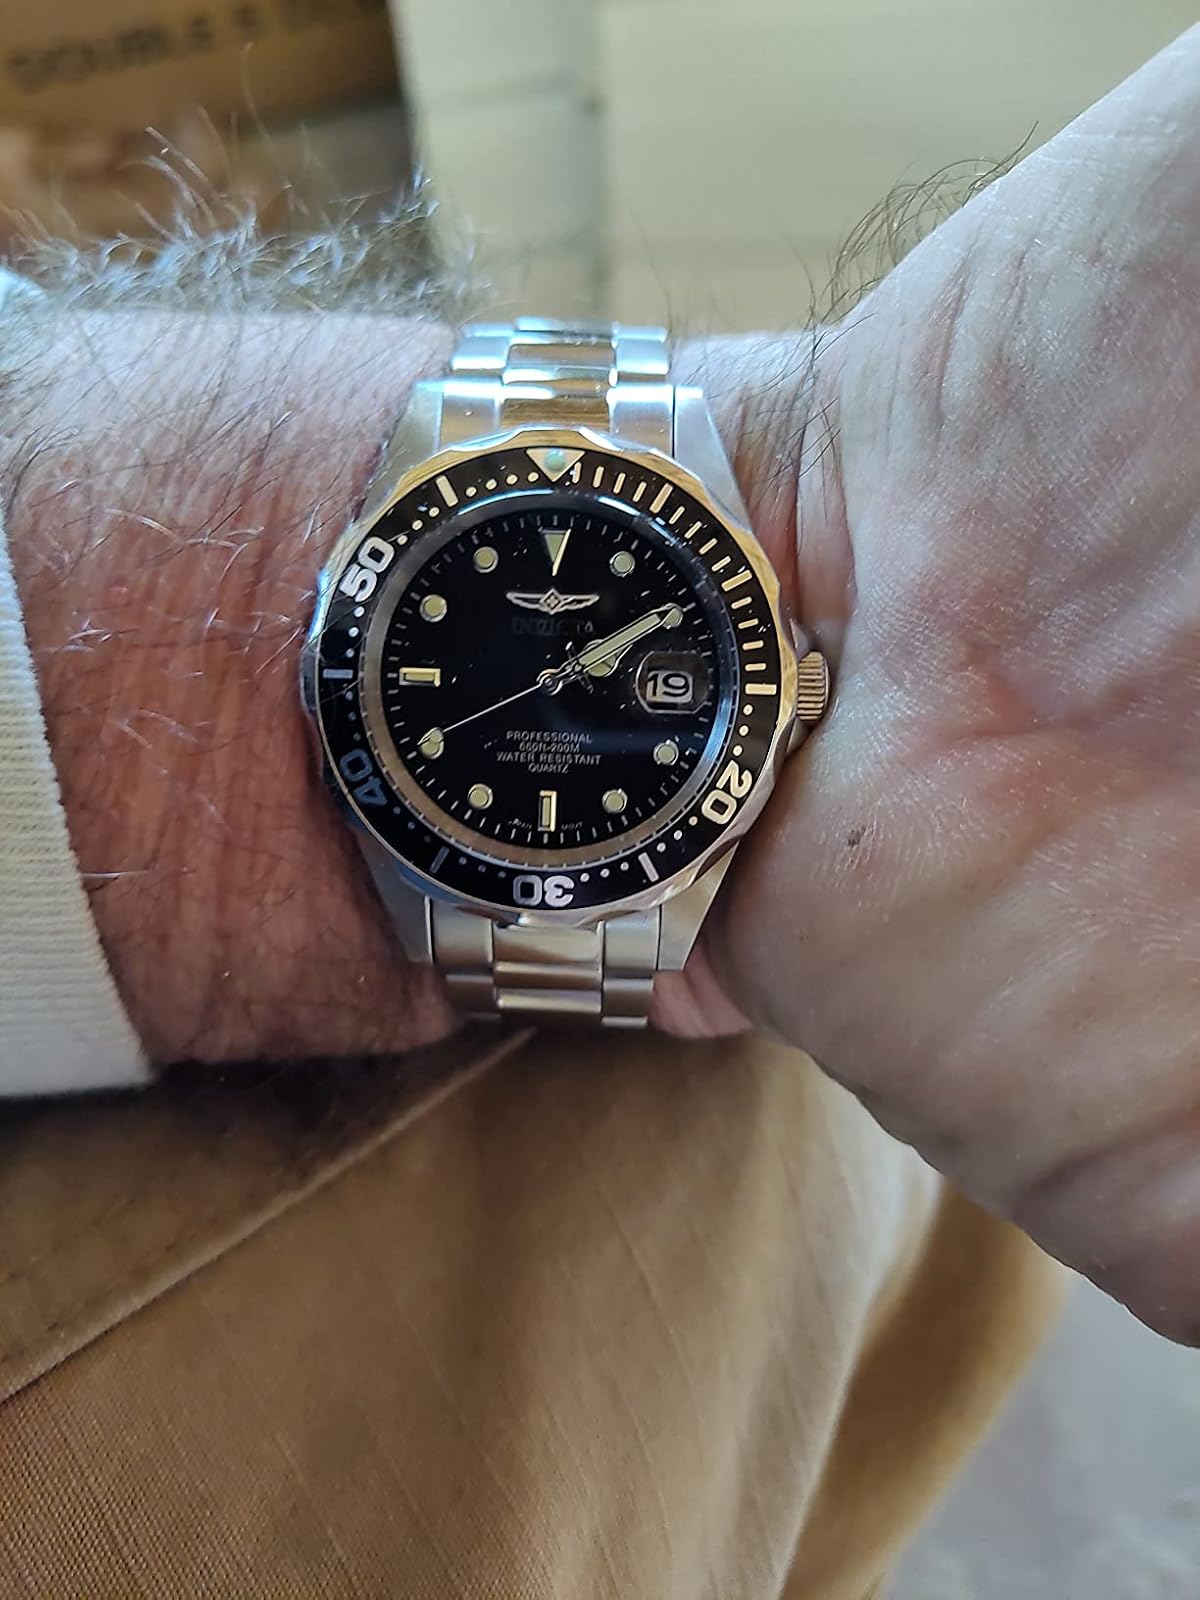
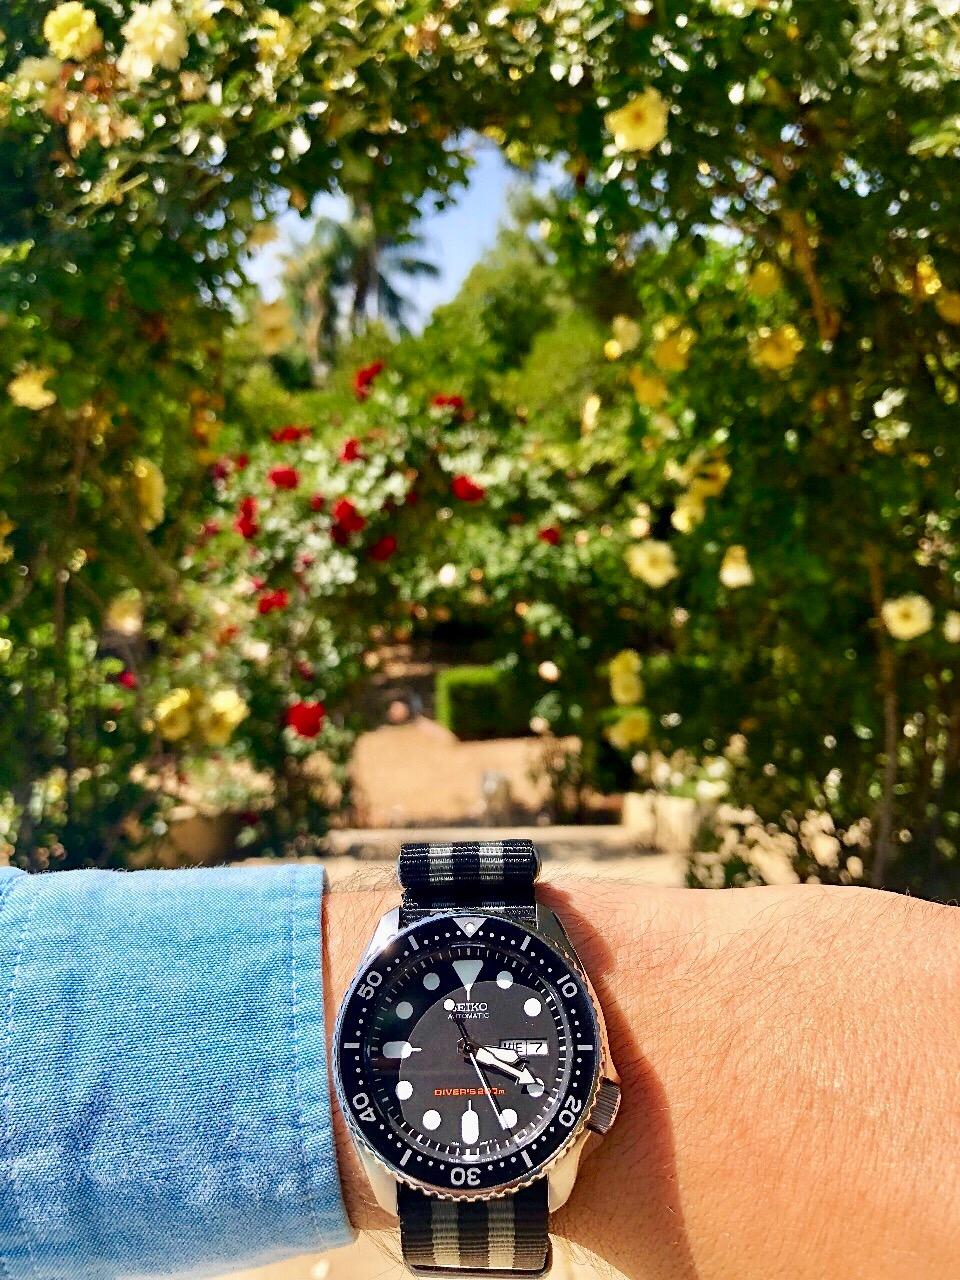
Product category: accessories_watch
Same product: no